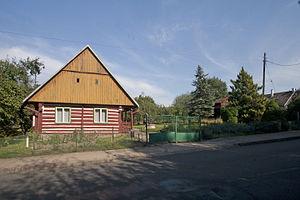
Lukavec u Hořic est une commune du district de Jičín, dans la région de Hradec Králové, en République tchèque. Sa population s'élevait à 298 habitants en 2017.